Greta Army Camp

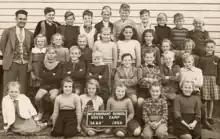
Students at the Greta Migrant Camp School in 1952

In 1949 Greta Camp was transferred to the Department of Immigration who transformed it into one of Australia's largest migrant reception and training centres. Between June 1949 and January 1960 as part of the post-war immigration to Australia, over 100,000 new migrants seeking a new life in Australia passed through the camp. The first group of 600 migrants arrived 7 June 1949 from the Bathurst Migrant Reception and Training Centre and were followed on 19 August 1949 by migrants who travelled directly by disembarking from the "Fairsea" at Newcastle and who arrived at Greta via the railway. In total, about 100,000 migrants from various countries, including Austria, Bulgaria, Czechoslovakia, Estonia, Germany, Greece, Hungary, Italy, Latvia, Lithuania, Macedonia, Netherlands, Poland, Romania, Russia, Ukraine and Yugoslavia, sprent time in the camp.